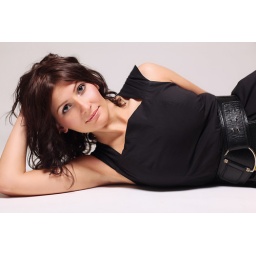
High key portrait girl in a little black dress